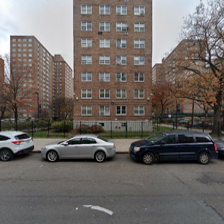
Label: streetView